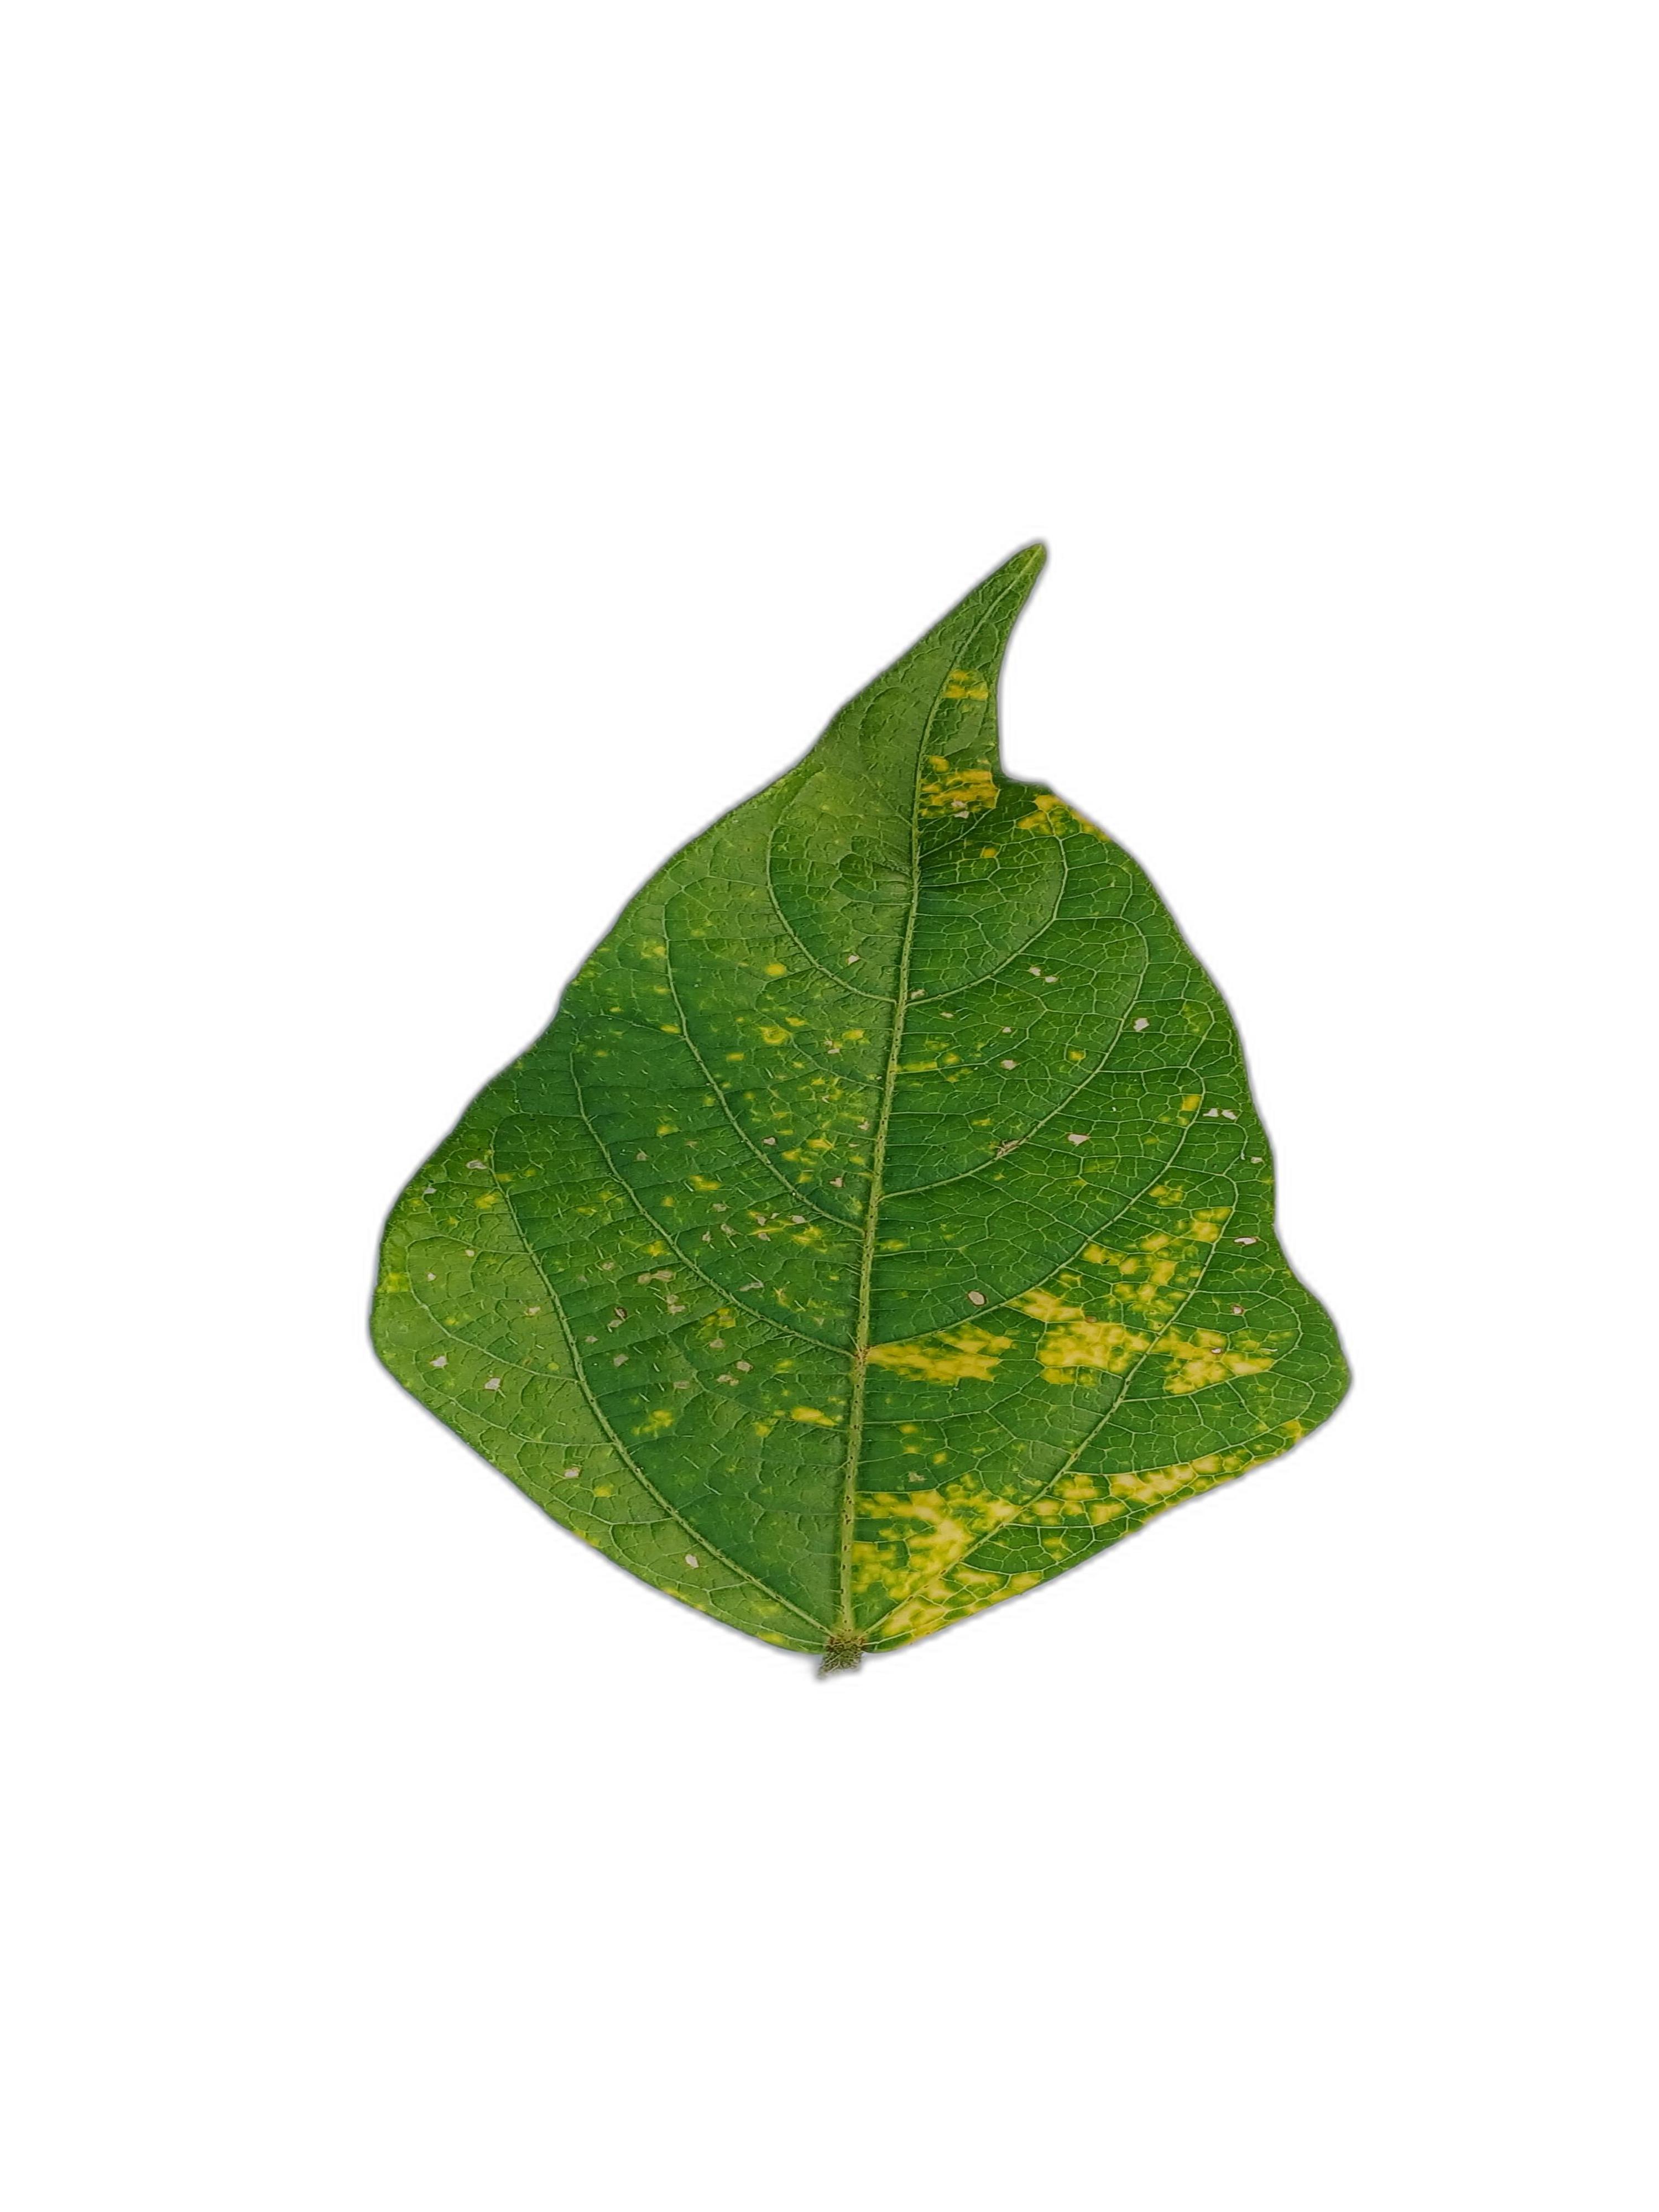
Label: Yellow Mosaic